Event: Nepal Earthquake
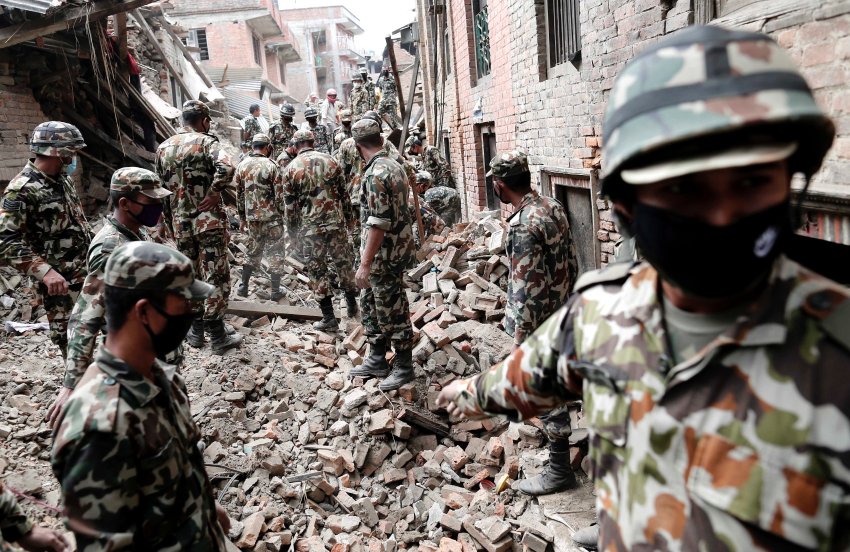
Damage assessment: damage